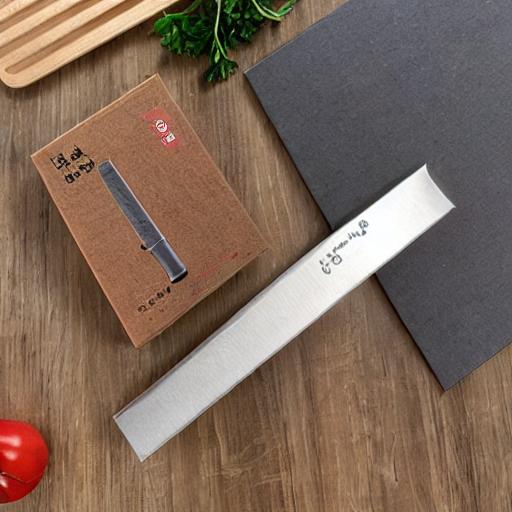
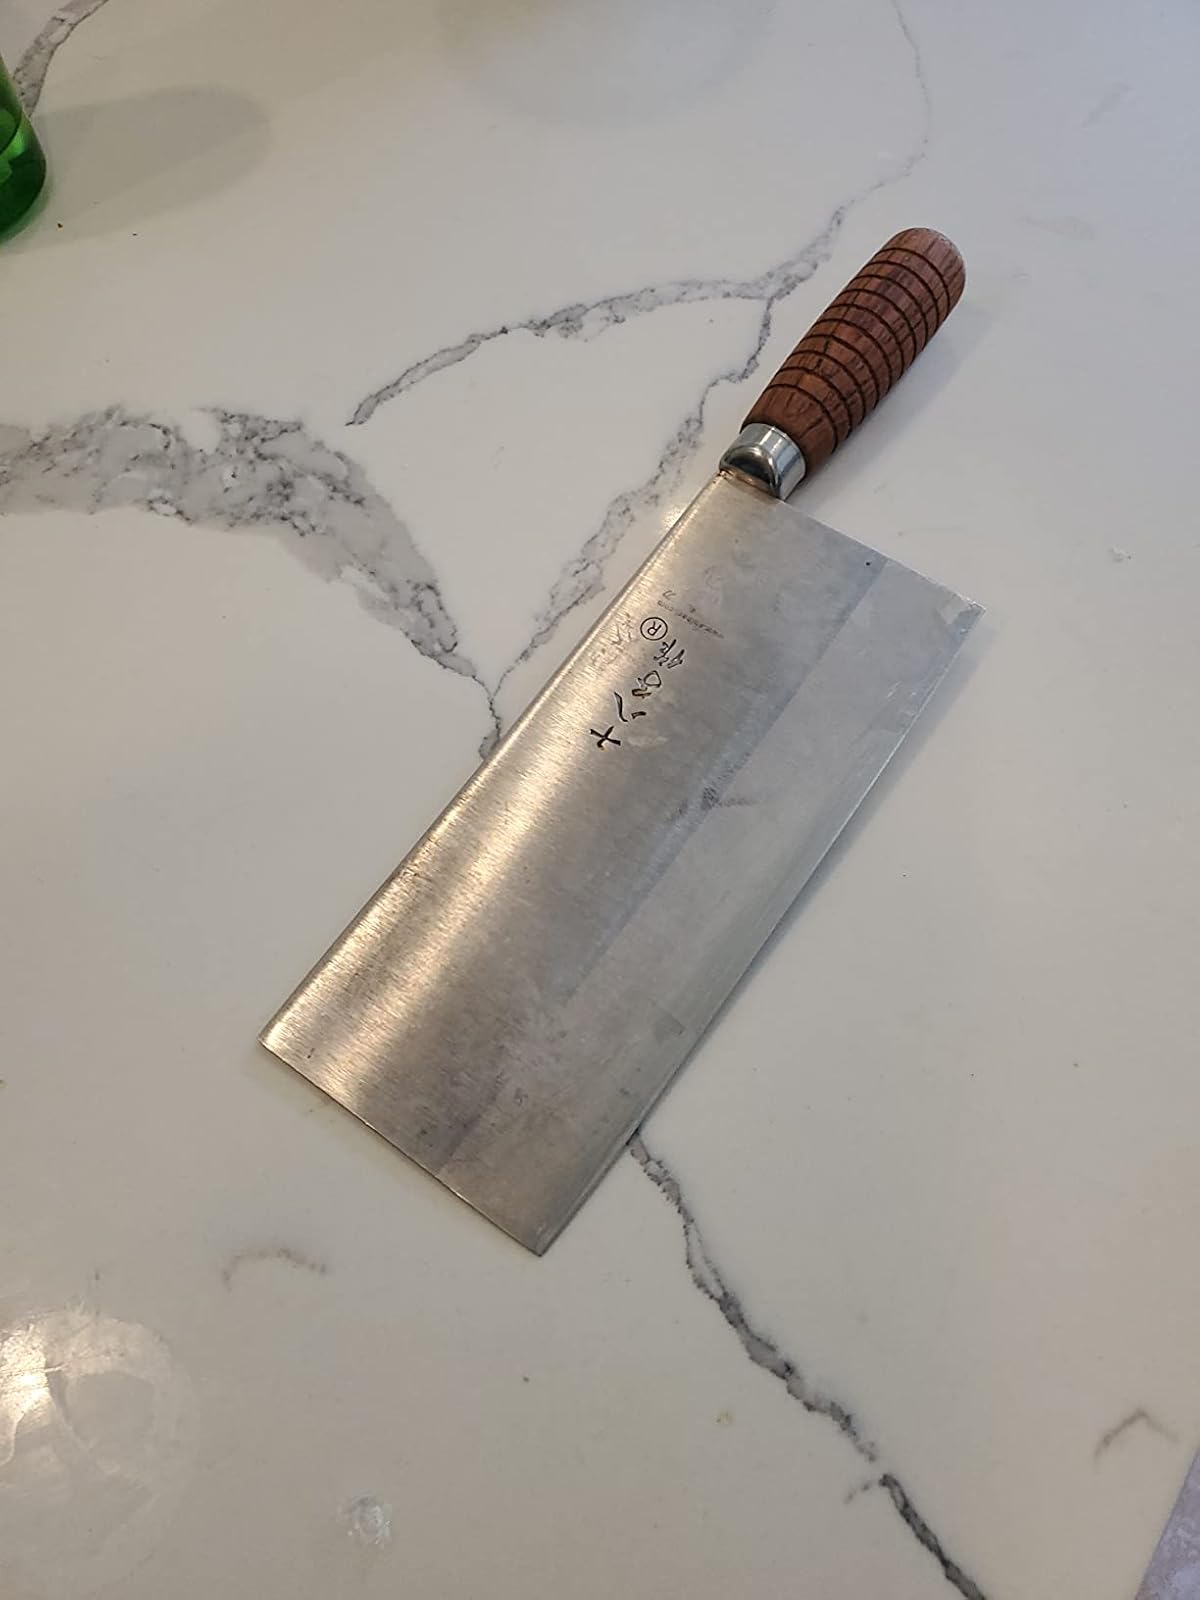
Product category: items_knife
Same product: no